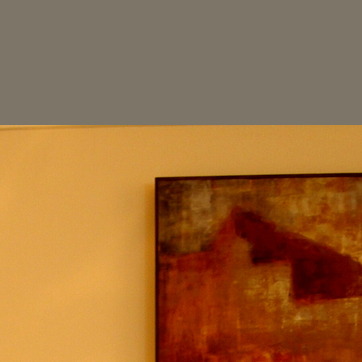
Material: painted